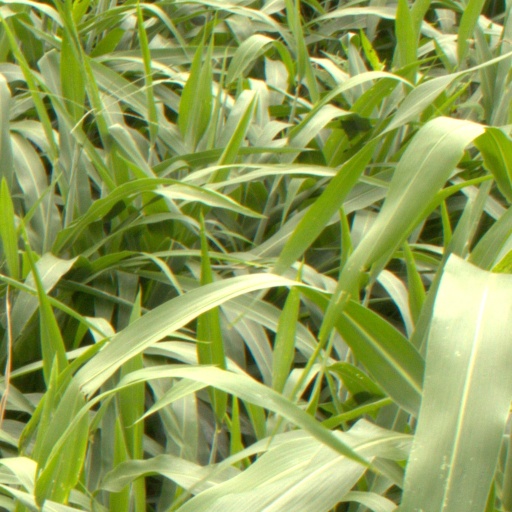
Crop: sorghum